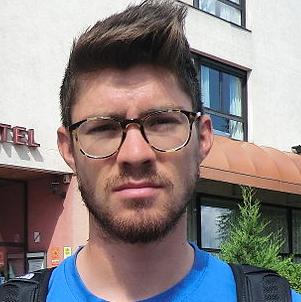
Age: 24